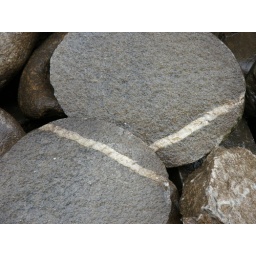
a river stone split open, the two halves lying side by side